List of birds of Albania

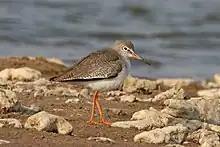

The thick-knees are a group of largely tropical waders in the family Burhinidae. They are found worldwide within the tropical zone, with some species also breeding in temperate Europe and Australia. They are medium to large waders with strong black or yellow-black bills, large yellow eyes and cryptic plumage. Despite being classed as waders, most species have a preference for arid or semi-arid habitats.